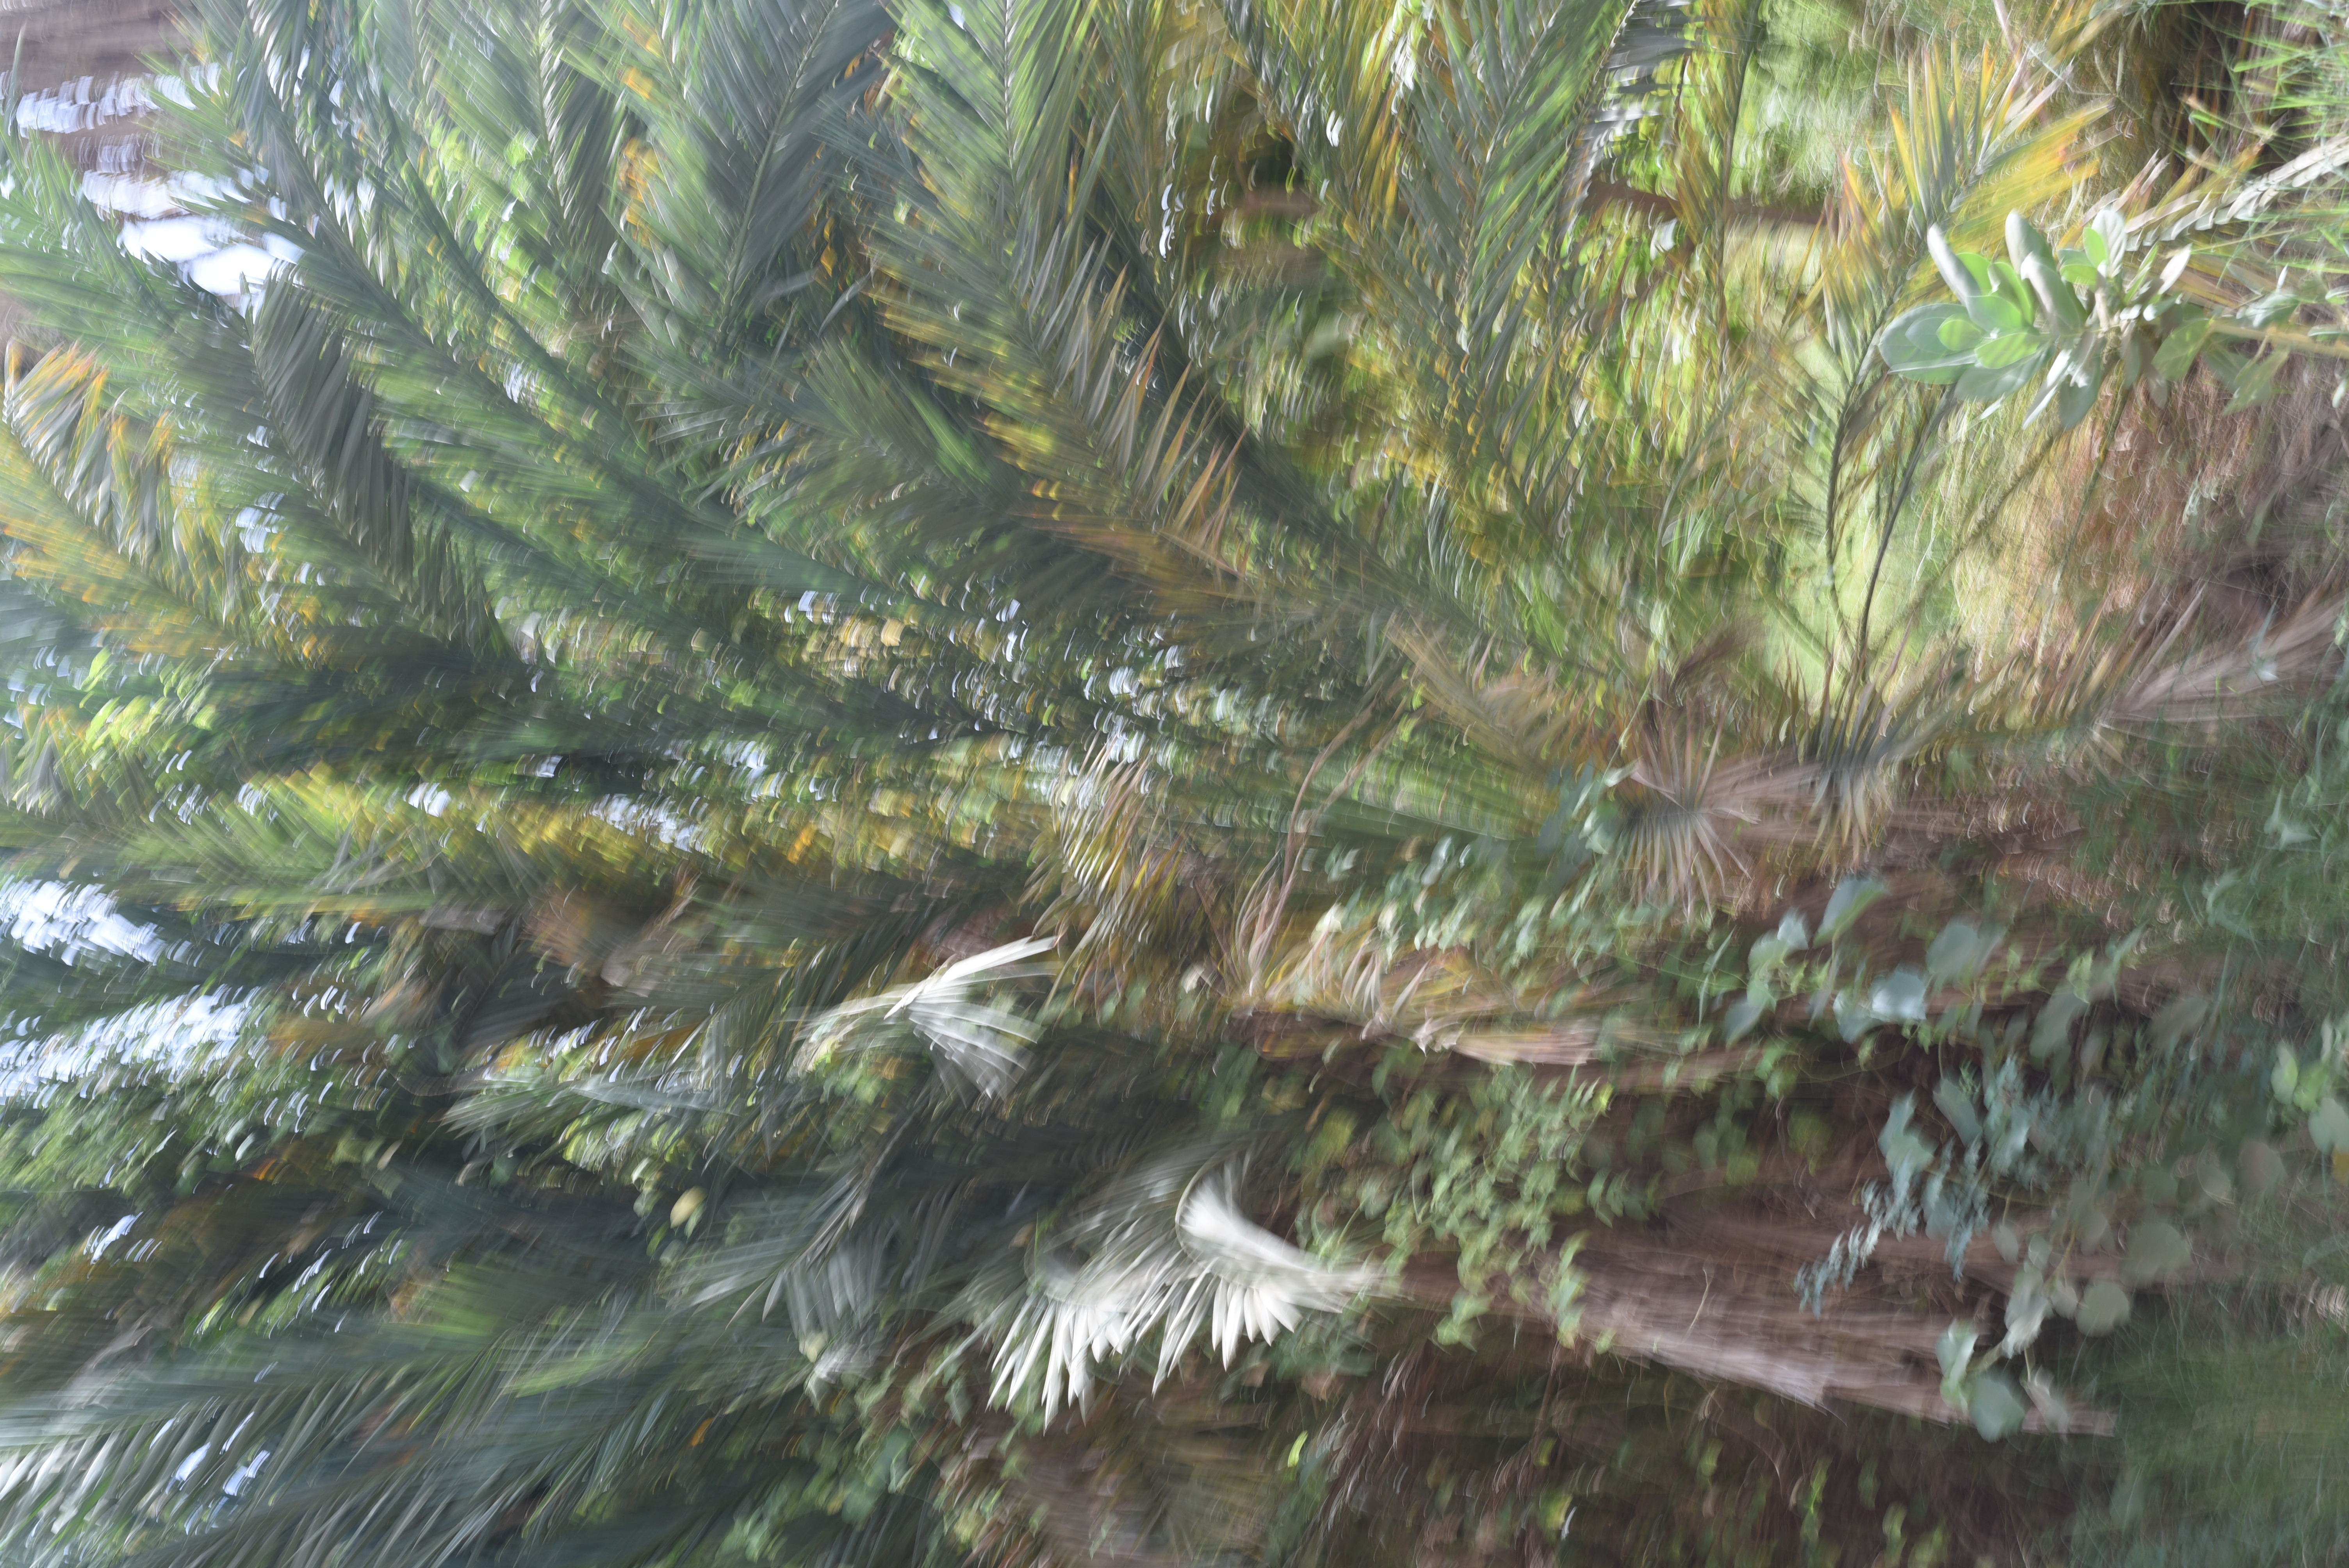
الوصف بالفصحى: شجرة محترقة في أرض صفراء تحيط بها نخيل خضراء.
الوصف بالعامية السودانية: شجرة اتحرقت وحولها نخيل أخضر في أرض صفرا.
التصنيف: Nature & Landscape
التصنيف الفرعي: Weather conditions